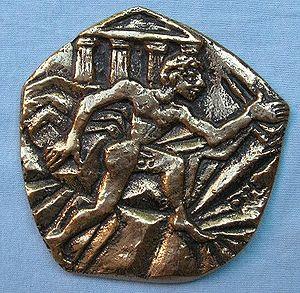
Le Spartathlon est une course d'ultrafond de 246 kilomètres disputée depuis 1983 entre Athènes et Sparte.